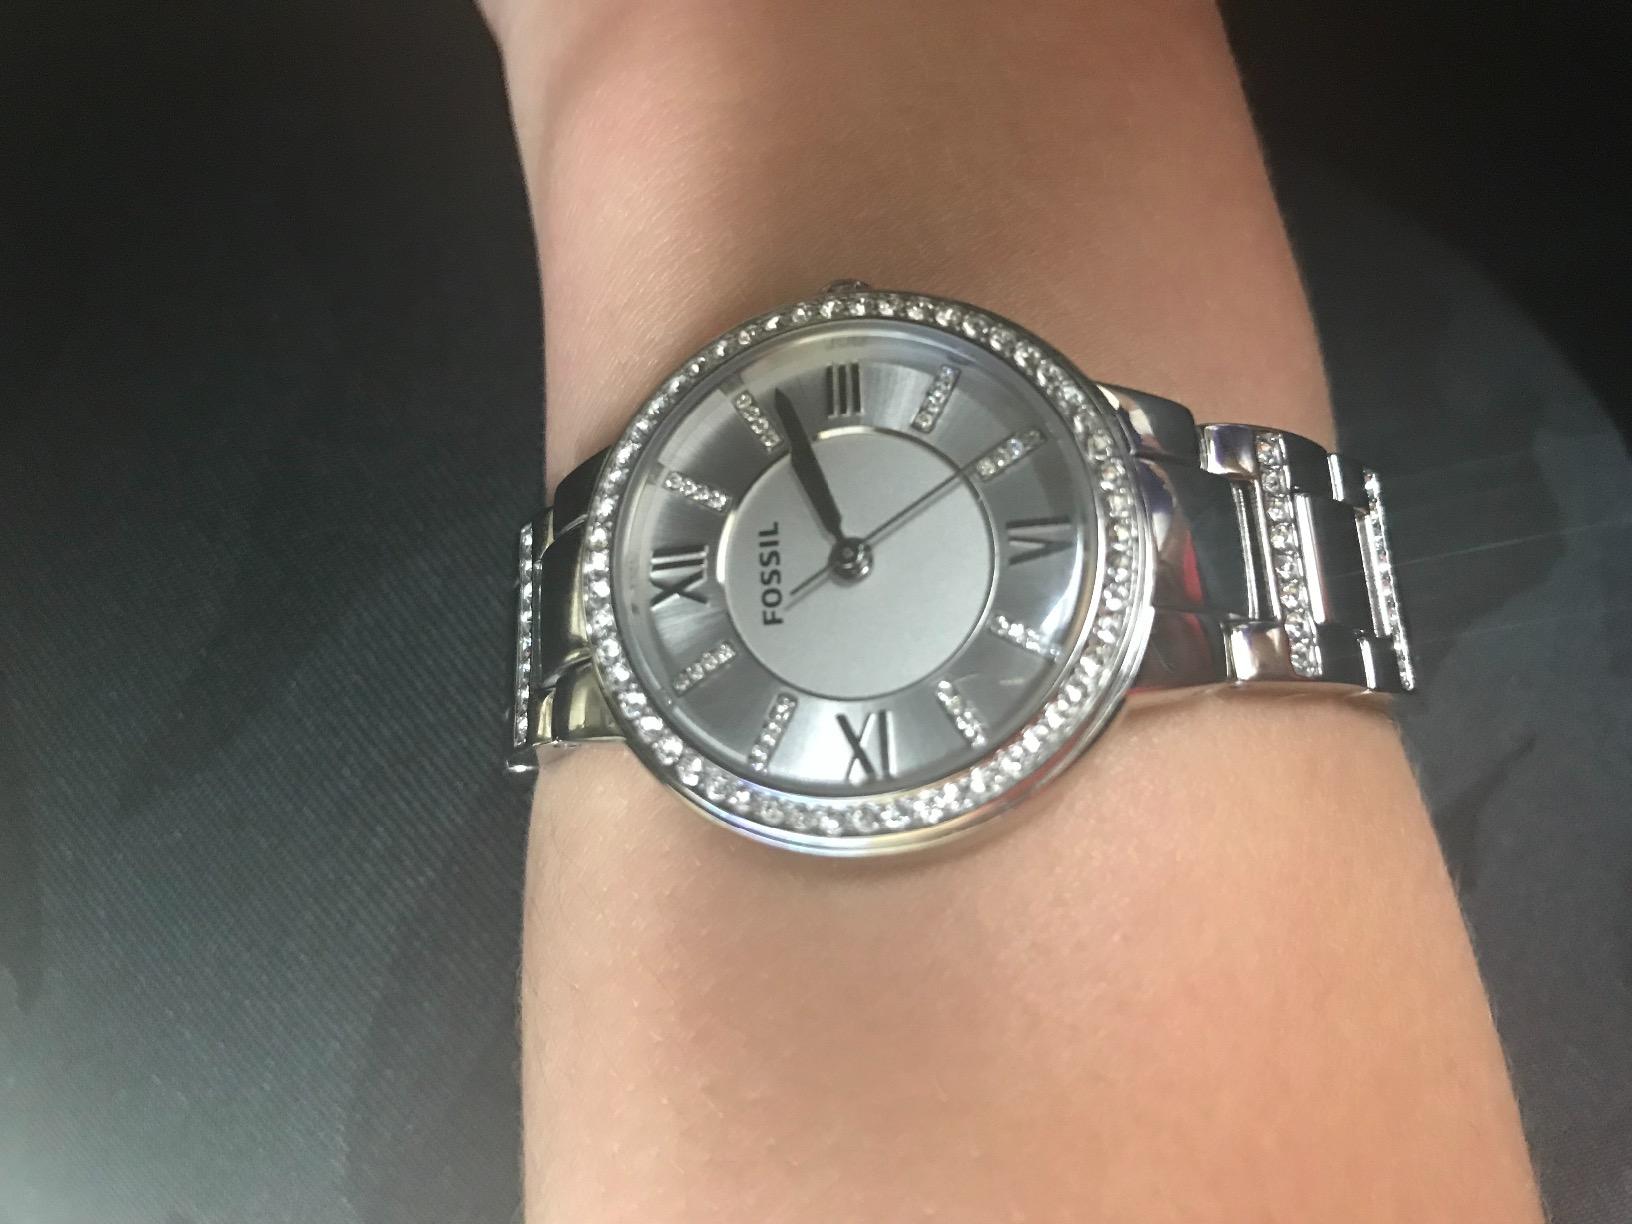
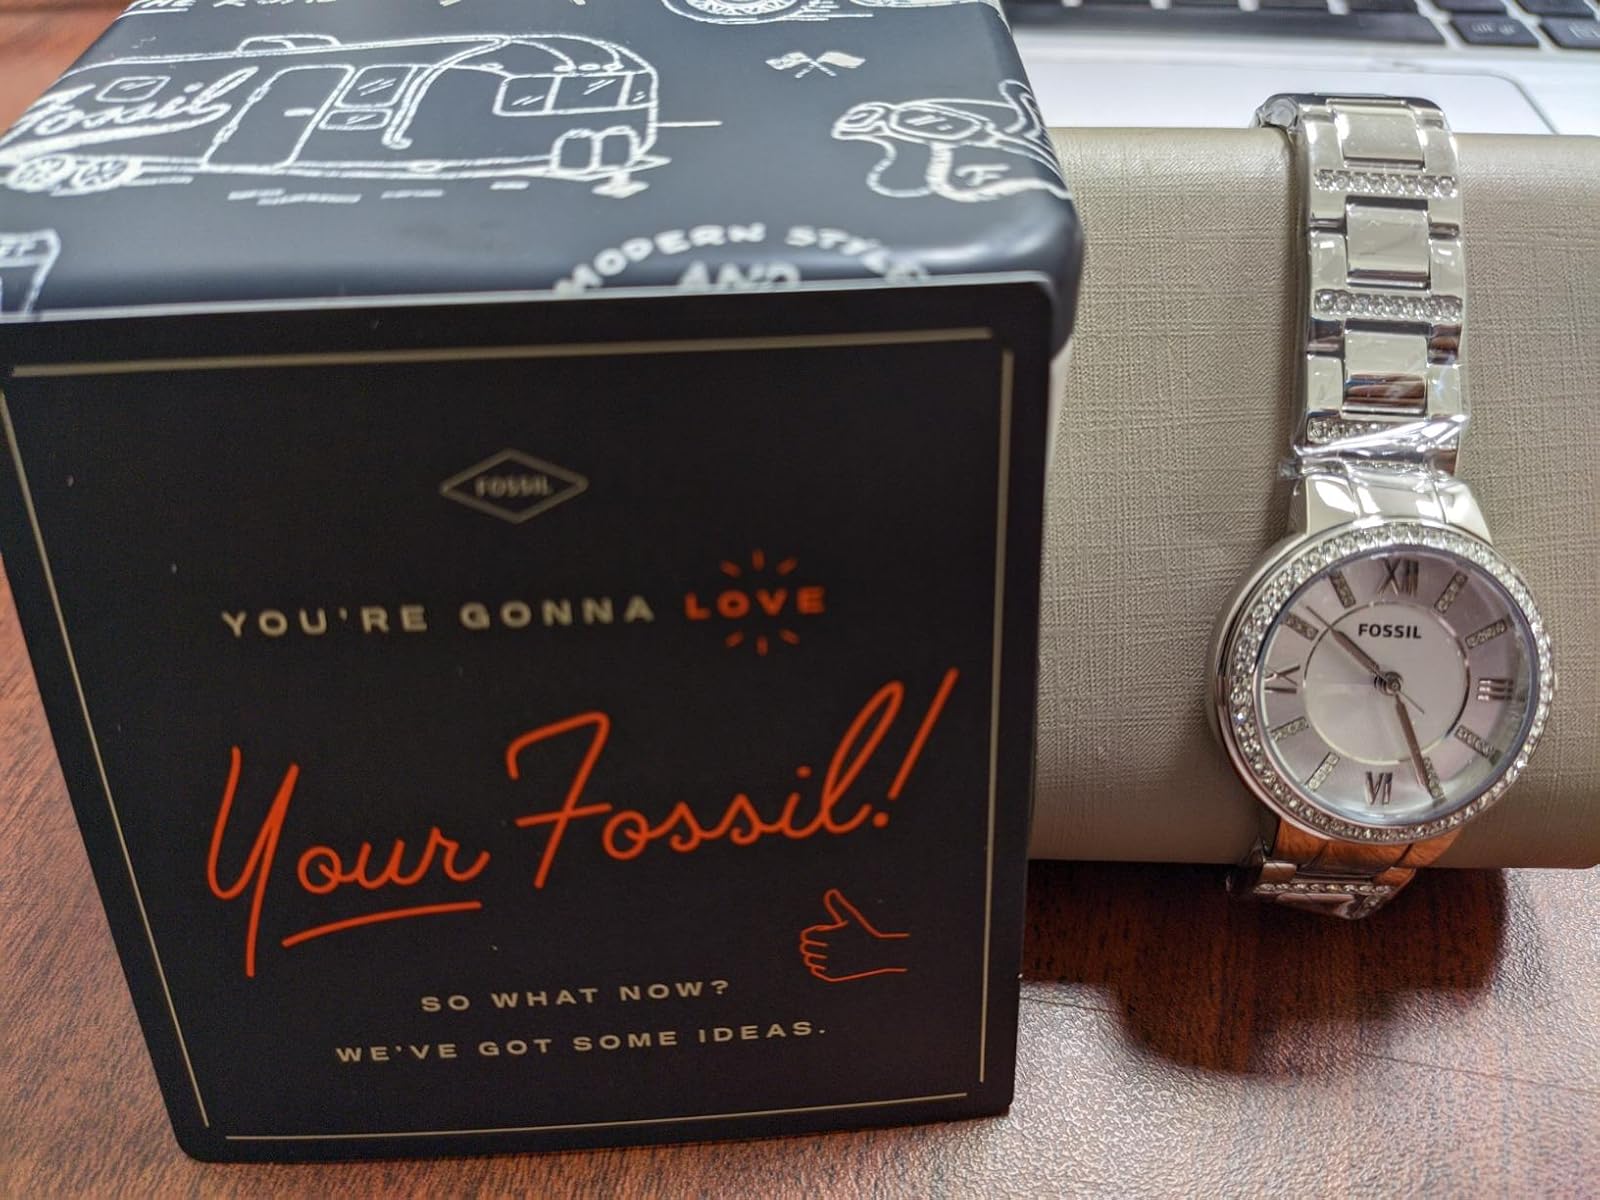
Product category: accessories_watch
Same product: yes